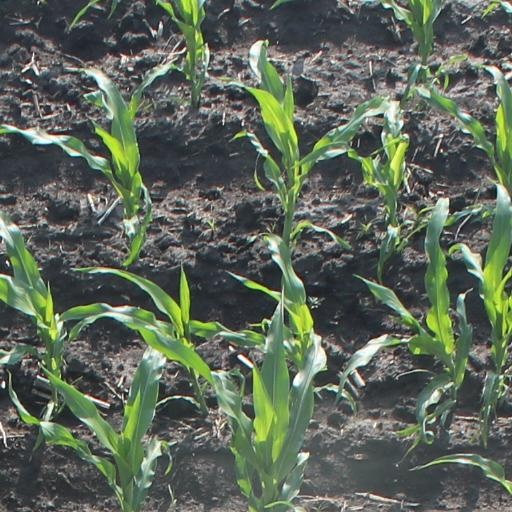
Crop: maize; corn